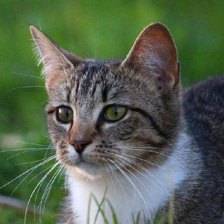
Label: animals